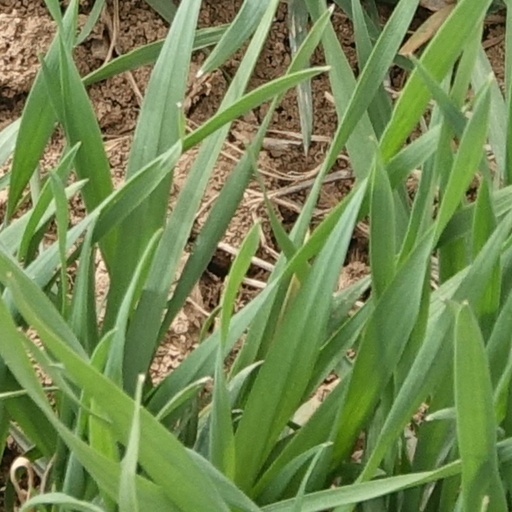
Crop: wheat